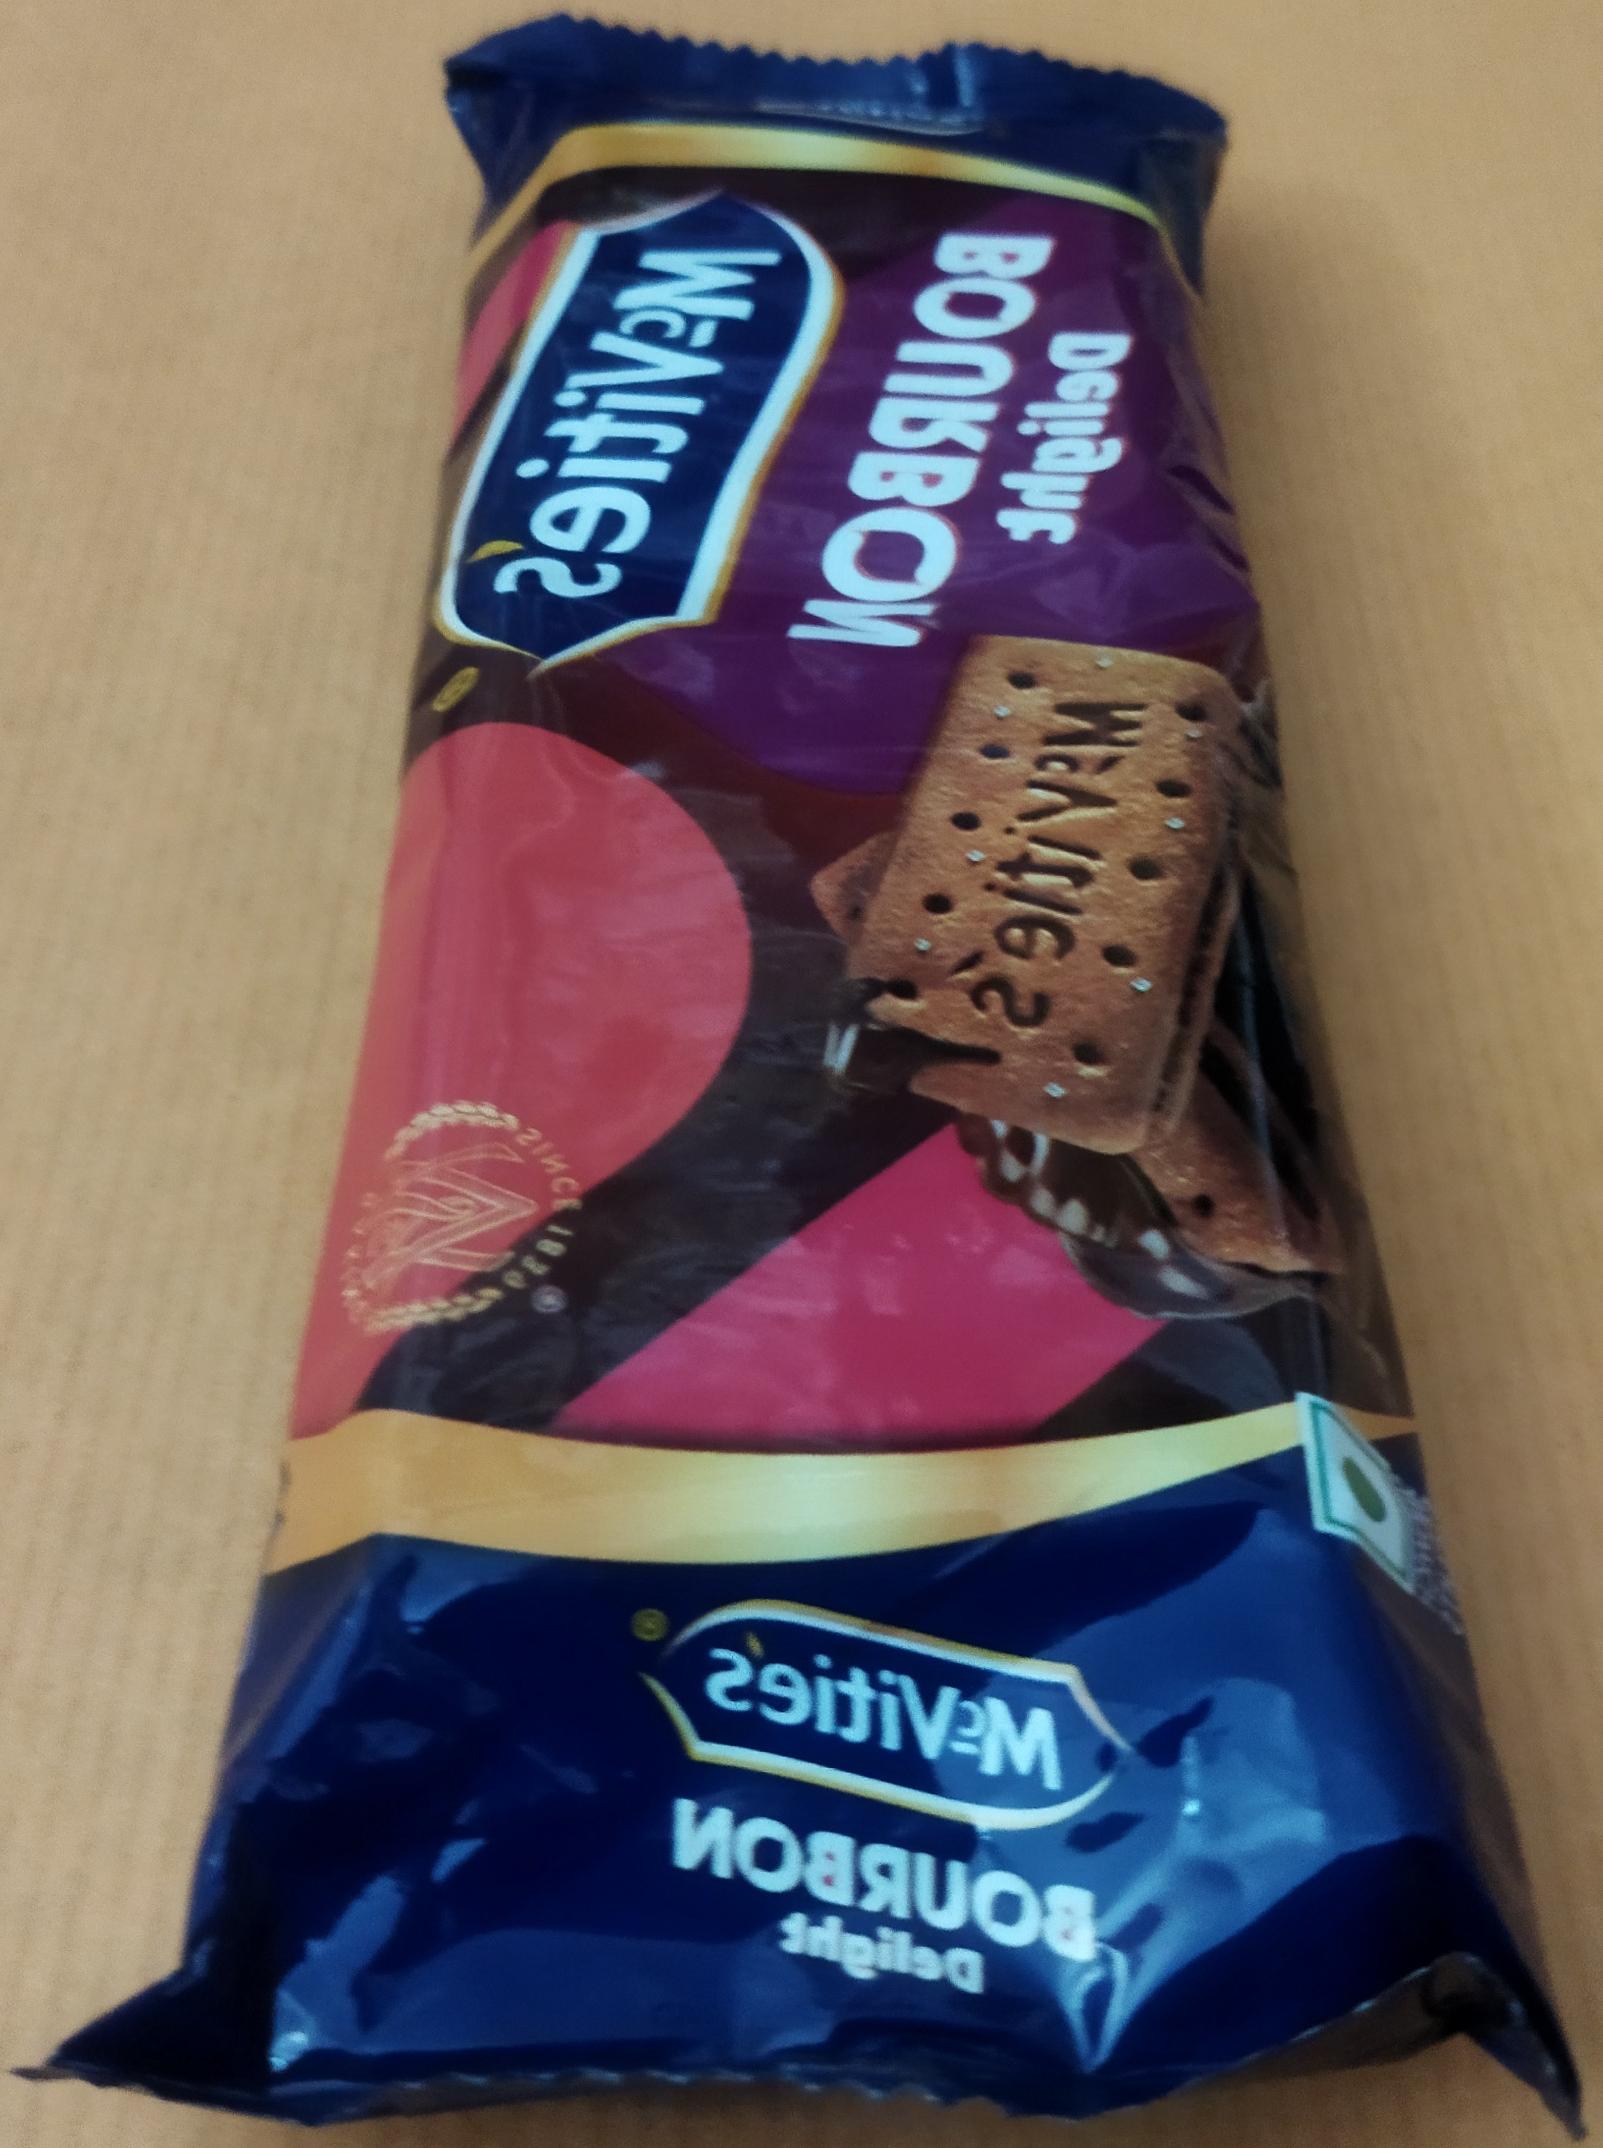
Label: plastics